Chandler Davis

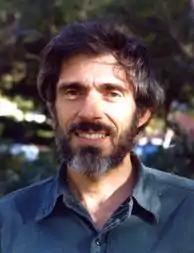
Davis in 1975.

Davis came from a radical family and identified himself as a socialist and former member of the Communist Party of America.